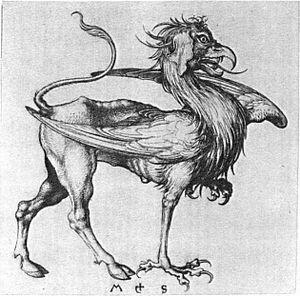
Le griffon ou grype est une créature légendaire présente dans plusieurs cultures anciennes. Il est imaginé et représenté avec le corps d'un aigle greffé sur l'arrière d'un lion, et muni d'oreilles de cheval. Avec quelquefois des variantes, le griffon gardera de tout temps la particularité reconnaissable d'être hiéracocéphale.